Cicis Pizza

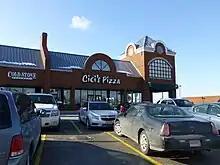
A CiCi's Pizza restaurant in Brooklyn, Ohio in February 2013. This location closed in 2020.

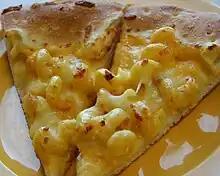
CiCi's macaroni and cheese pizza

Cicis was founded in 1985 by Joe Croce and Mike Cole in Plano, Texas. In 2001, with 363 restaurants at the time, the chain expanded its buffet offerings and began remodeling restaurants. Four years later, CiCi's had more than 500 locations, and was the fastest-growing pizza chain in the United States.